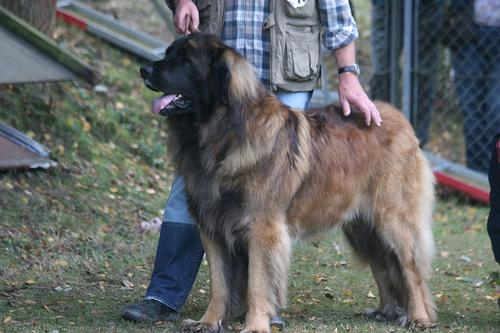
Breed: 214-n000019-Leonberg